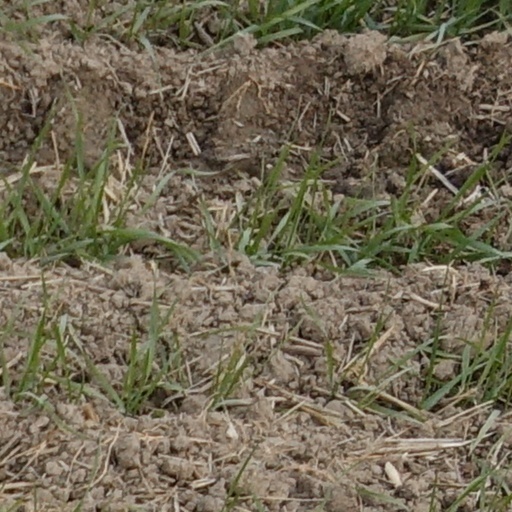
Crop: wheat